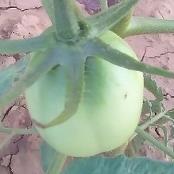
Crop: Tomato
Condition: healthy-fruit